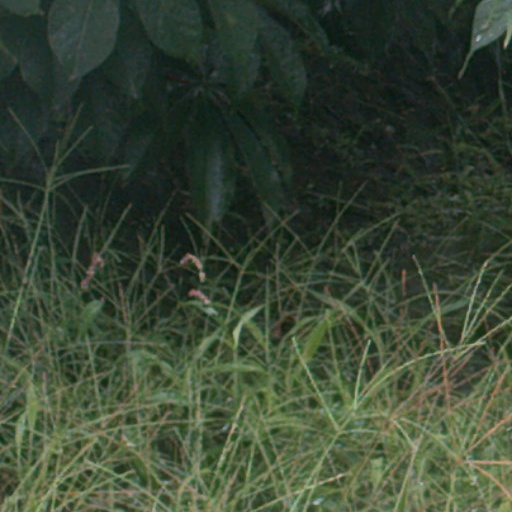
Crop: cassava